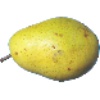
Label: Pear Monster 1